West Pennine Moors

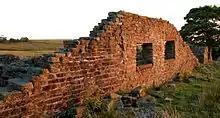
The moors are dotted with many ruins, such as "Higher Hempshaw's"

The rounded moorland hills of the West Pennine Moors are generally lower in height than the higher moorland plateaux of the main Pennine range to the east. There are gritstone crags and steep escarpments creating dramatic landforms with V-shaped valleys drained by fast-flowing streams. The highest peak is Winter Hill at . The moors are incised by wooded valleys and cloughs; the largest is in the Roddlesworth valley near Tockholes. There are small coniferous plantations, particularly around the reservoirs, but overall woodland cover is minimal.